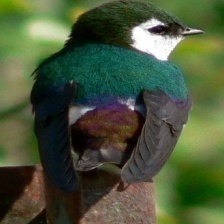
Species: VIOLET GREEN SWALLOW
Scientific name: TACHYCINETA THALASSINA